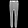
Label: Trouser